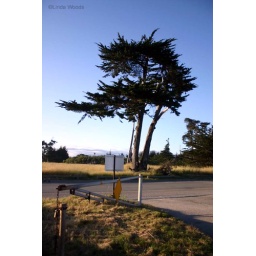
tree in the field of beach wheat